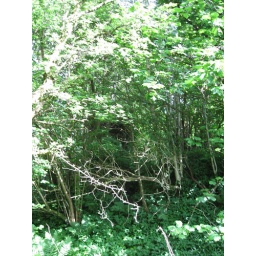
There's a castle wall in there